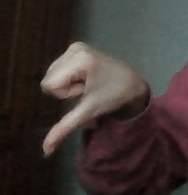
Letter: waw